Mohamed Sayah

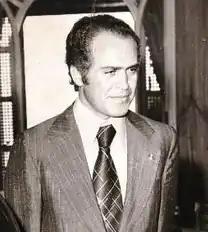
Mohamed Sayah, 1975

Mohamed Sayah (31 December 1933 – 15 March 2018) was a Tunisian politician who held a number of ministerial roles in the 1960s, 1970s, and 1980s.